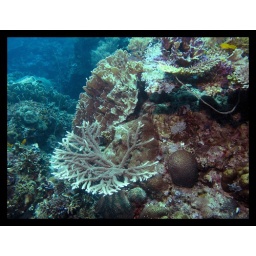
Diving Limasawa Island.  First dive in a cove, 2nd dive a wall dive into an underwater canyon about 80-100 feet deep.